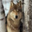
Label: wolf